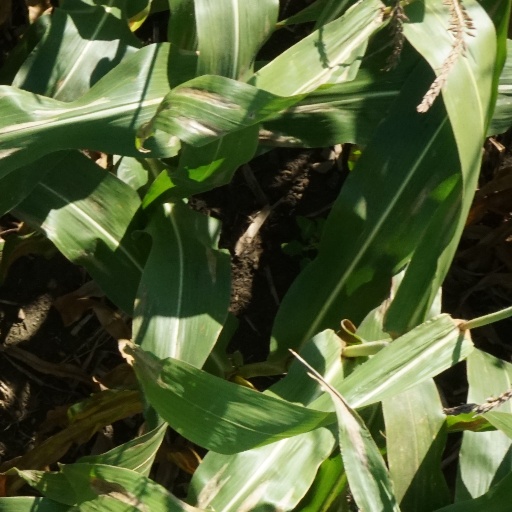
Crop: maize; corn